Cabrillo Beach

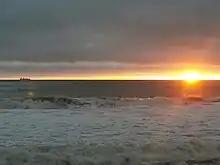
Sunset at Cabrillo Beach in the winter.

Cabrillo Beach is a popular destination for those interested in water sports, such as swimming, windsurfing, kitesurfing, kayaking and scuba diving.